Quantum secret sharing

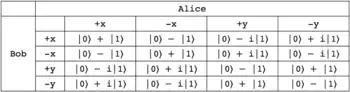
The effect of Alice's and Bob's measurements on Charlie's state for the standard GHZ triplet.

It is clear from the table summarizing these correlations that by knowing the measurement bases of Alice and Bob, Charlie can use his own measurement result to deduce whether Alice and Bob had the same or opposite results. Note however that to make this deduction, Charlie must choose the correct measurement basis for measuring his own particle. Since he chooses between two noncommuting bases at random, only half of the time will he be able to extract useful information. The other half of the time the results must be discarded. Additionally, from the table one can see that Charlie has no way of determining who measured what, only if the results of Alice and Bob were correlated or anticorrelated. Thus the only way for Charlie to figure out Alice's measurement is by working together with Bob and sharing their results. In doing so, they can extract Alice's results for every measurement and use this information to create a cryptographic key that only they know.